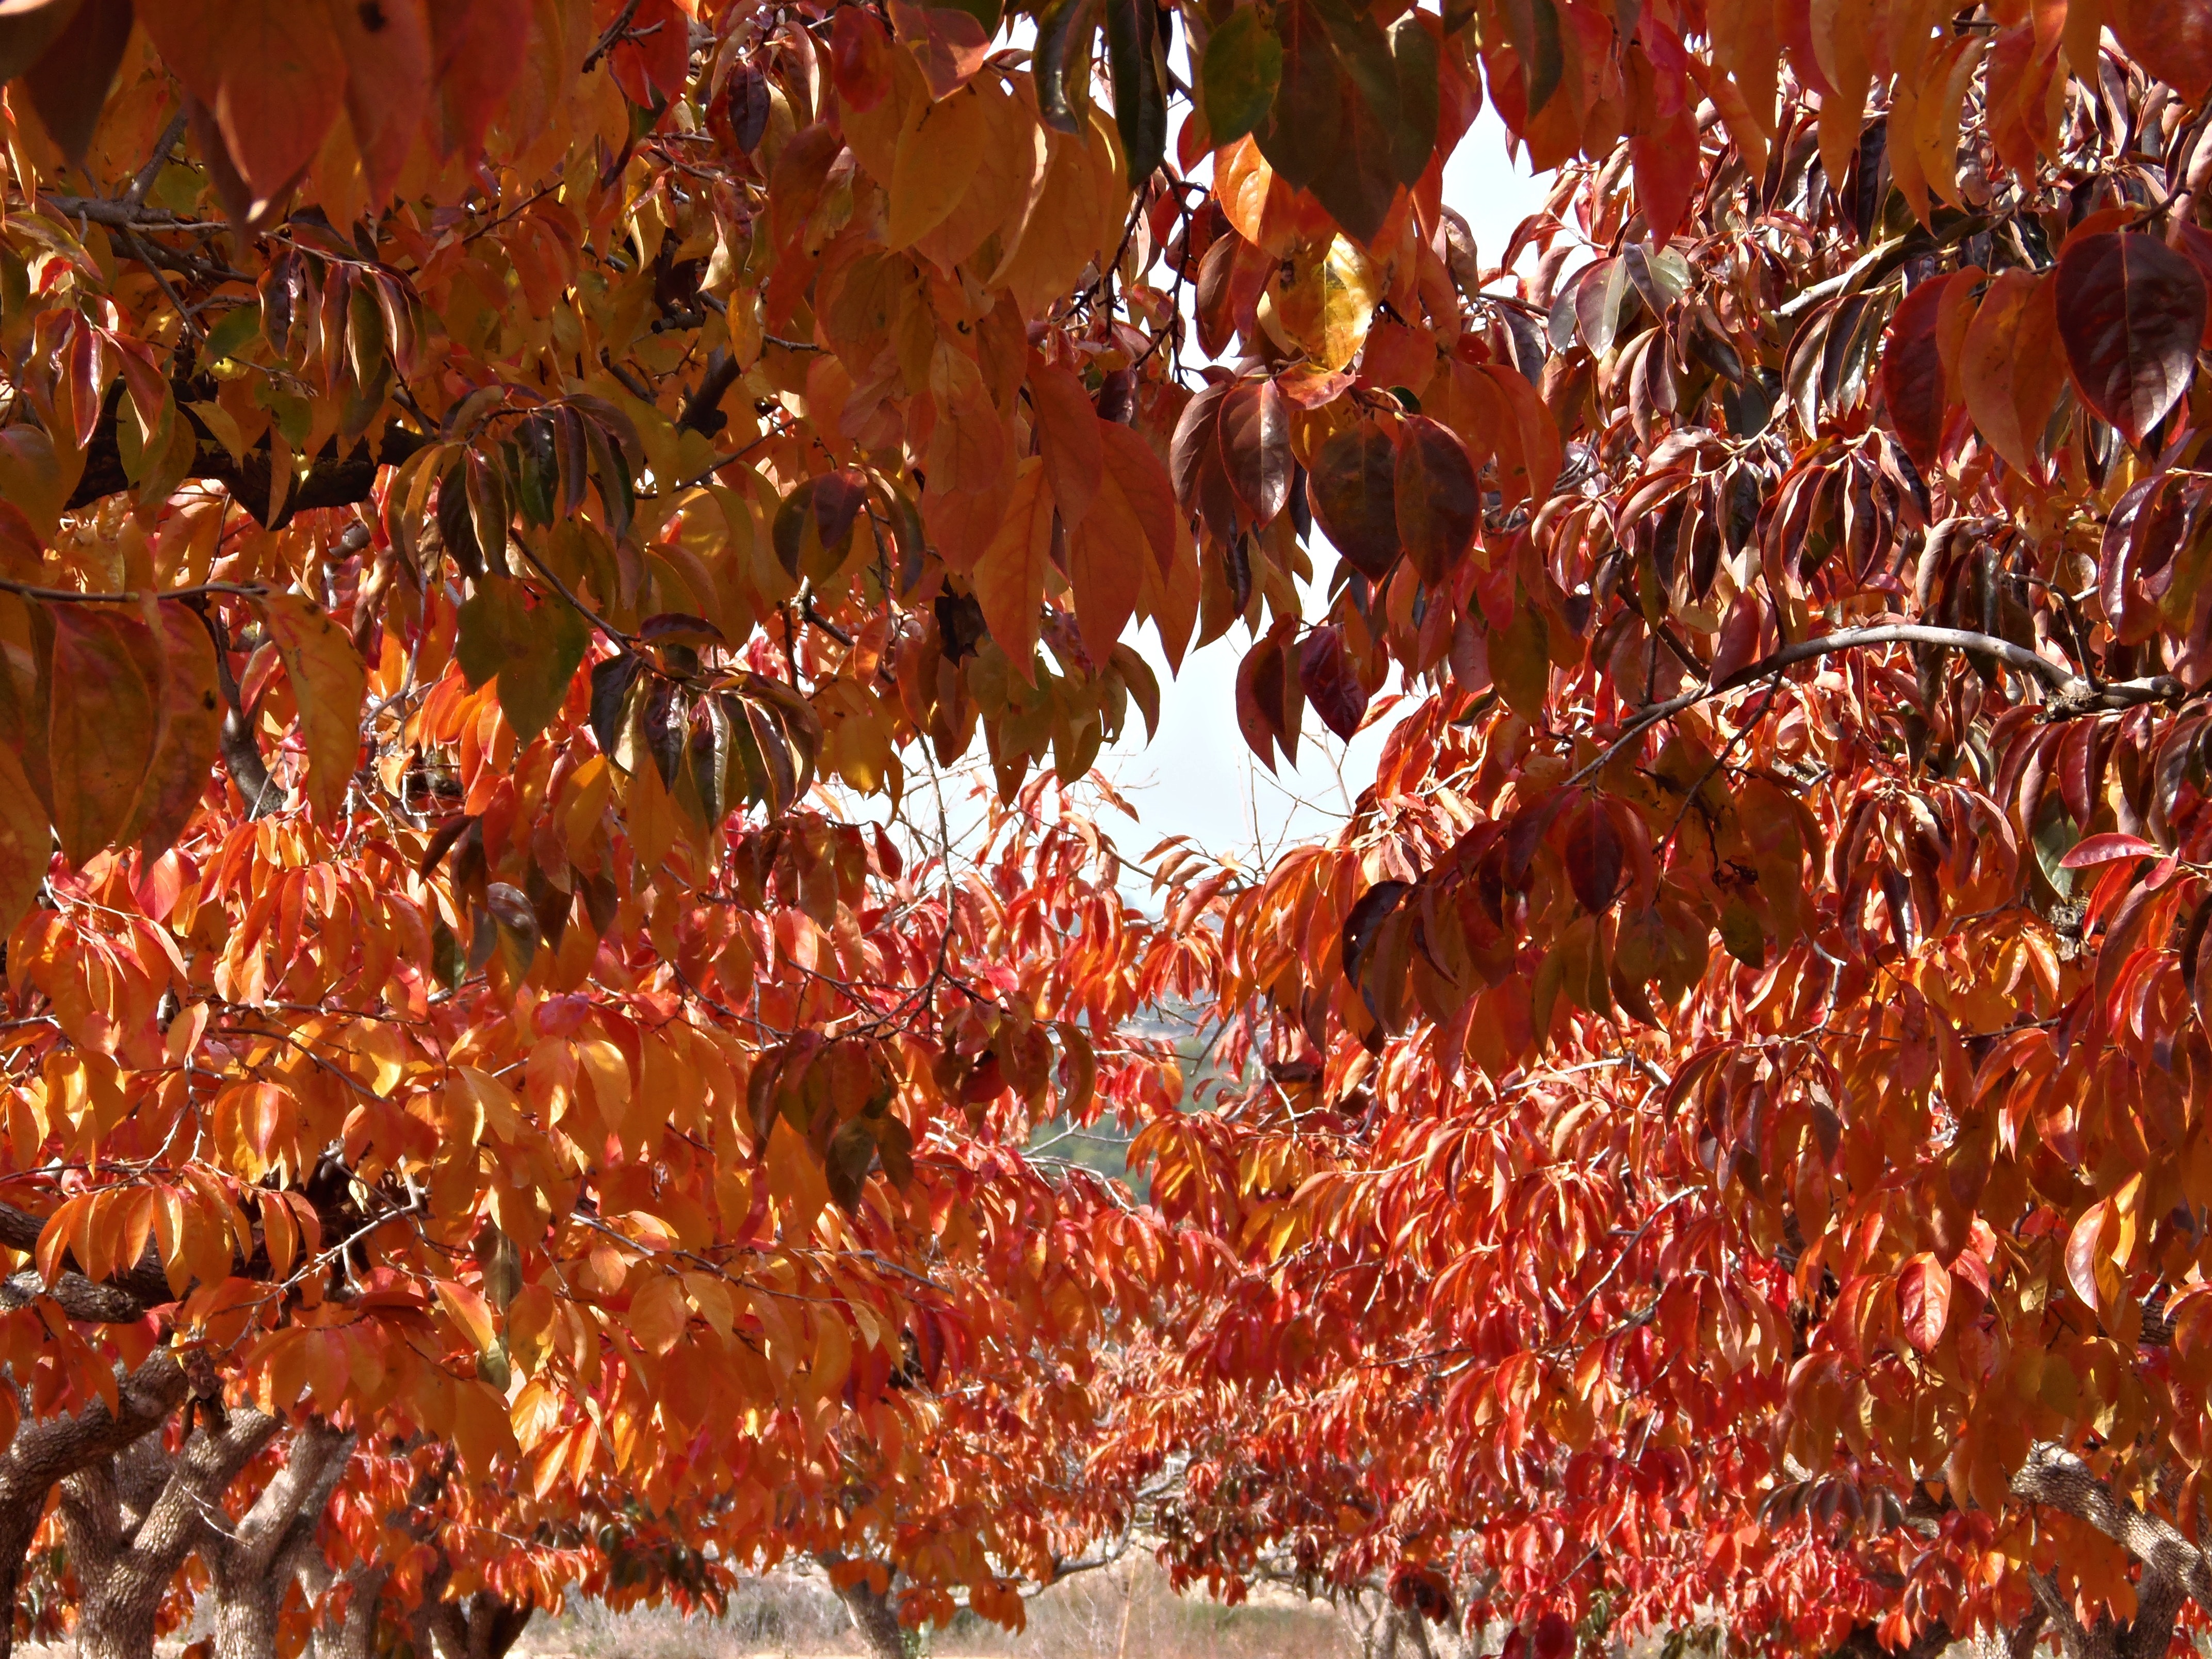
tree, branch, plant, sunlight, leaf, flower, red, color, autumn, season, colors, persimmons, fall color, reddish, flowering plant, woody plant, land plant, caquisero sheet